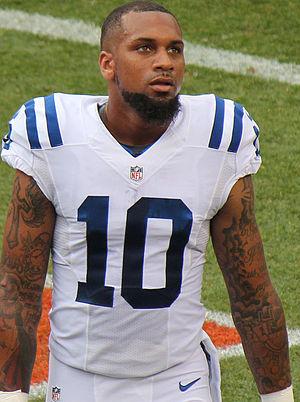
Donte Rakeem Moncrief, né le 6 août 1993 à Raleigh, Mississippi, est un américain, joueur professionnel de football américain évoluant au poste de wide receiver au sein de la National Football League.